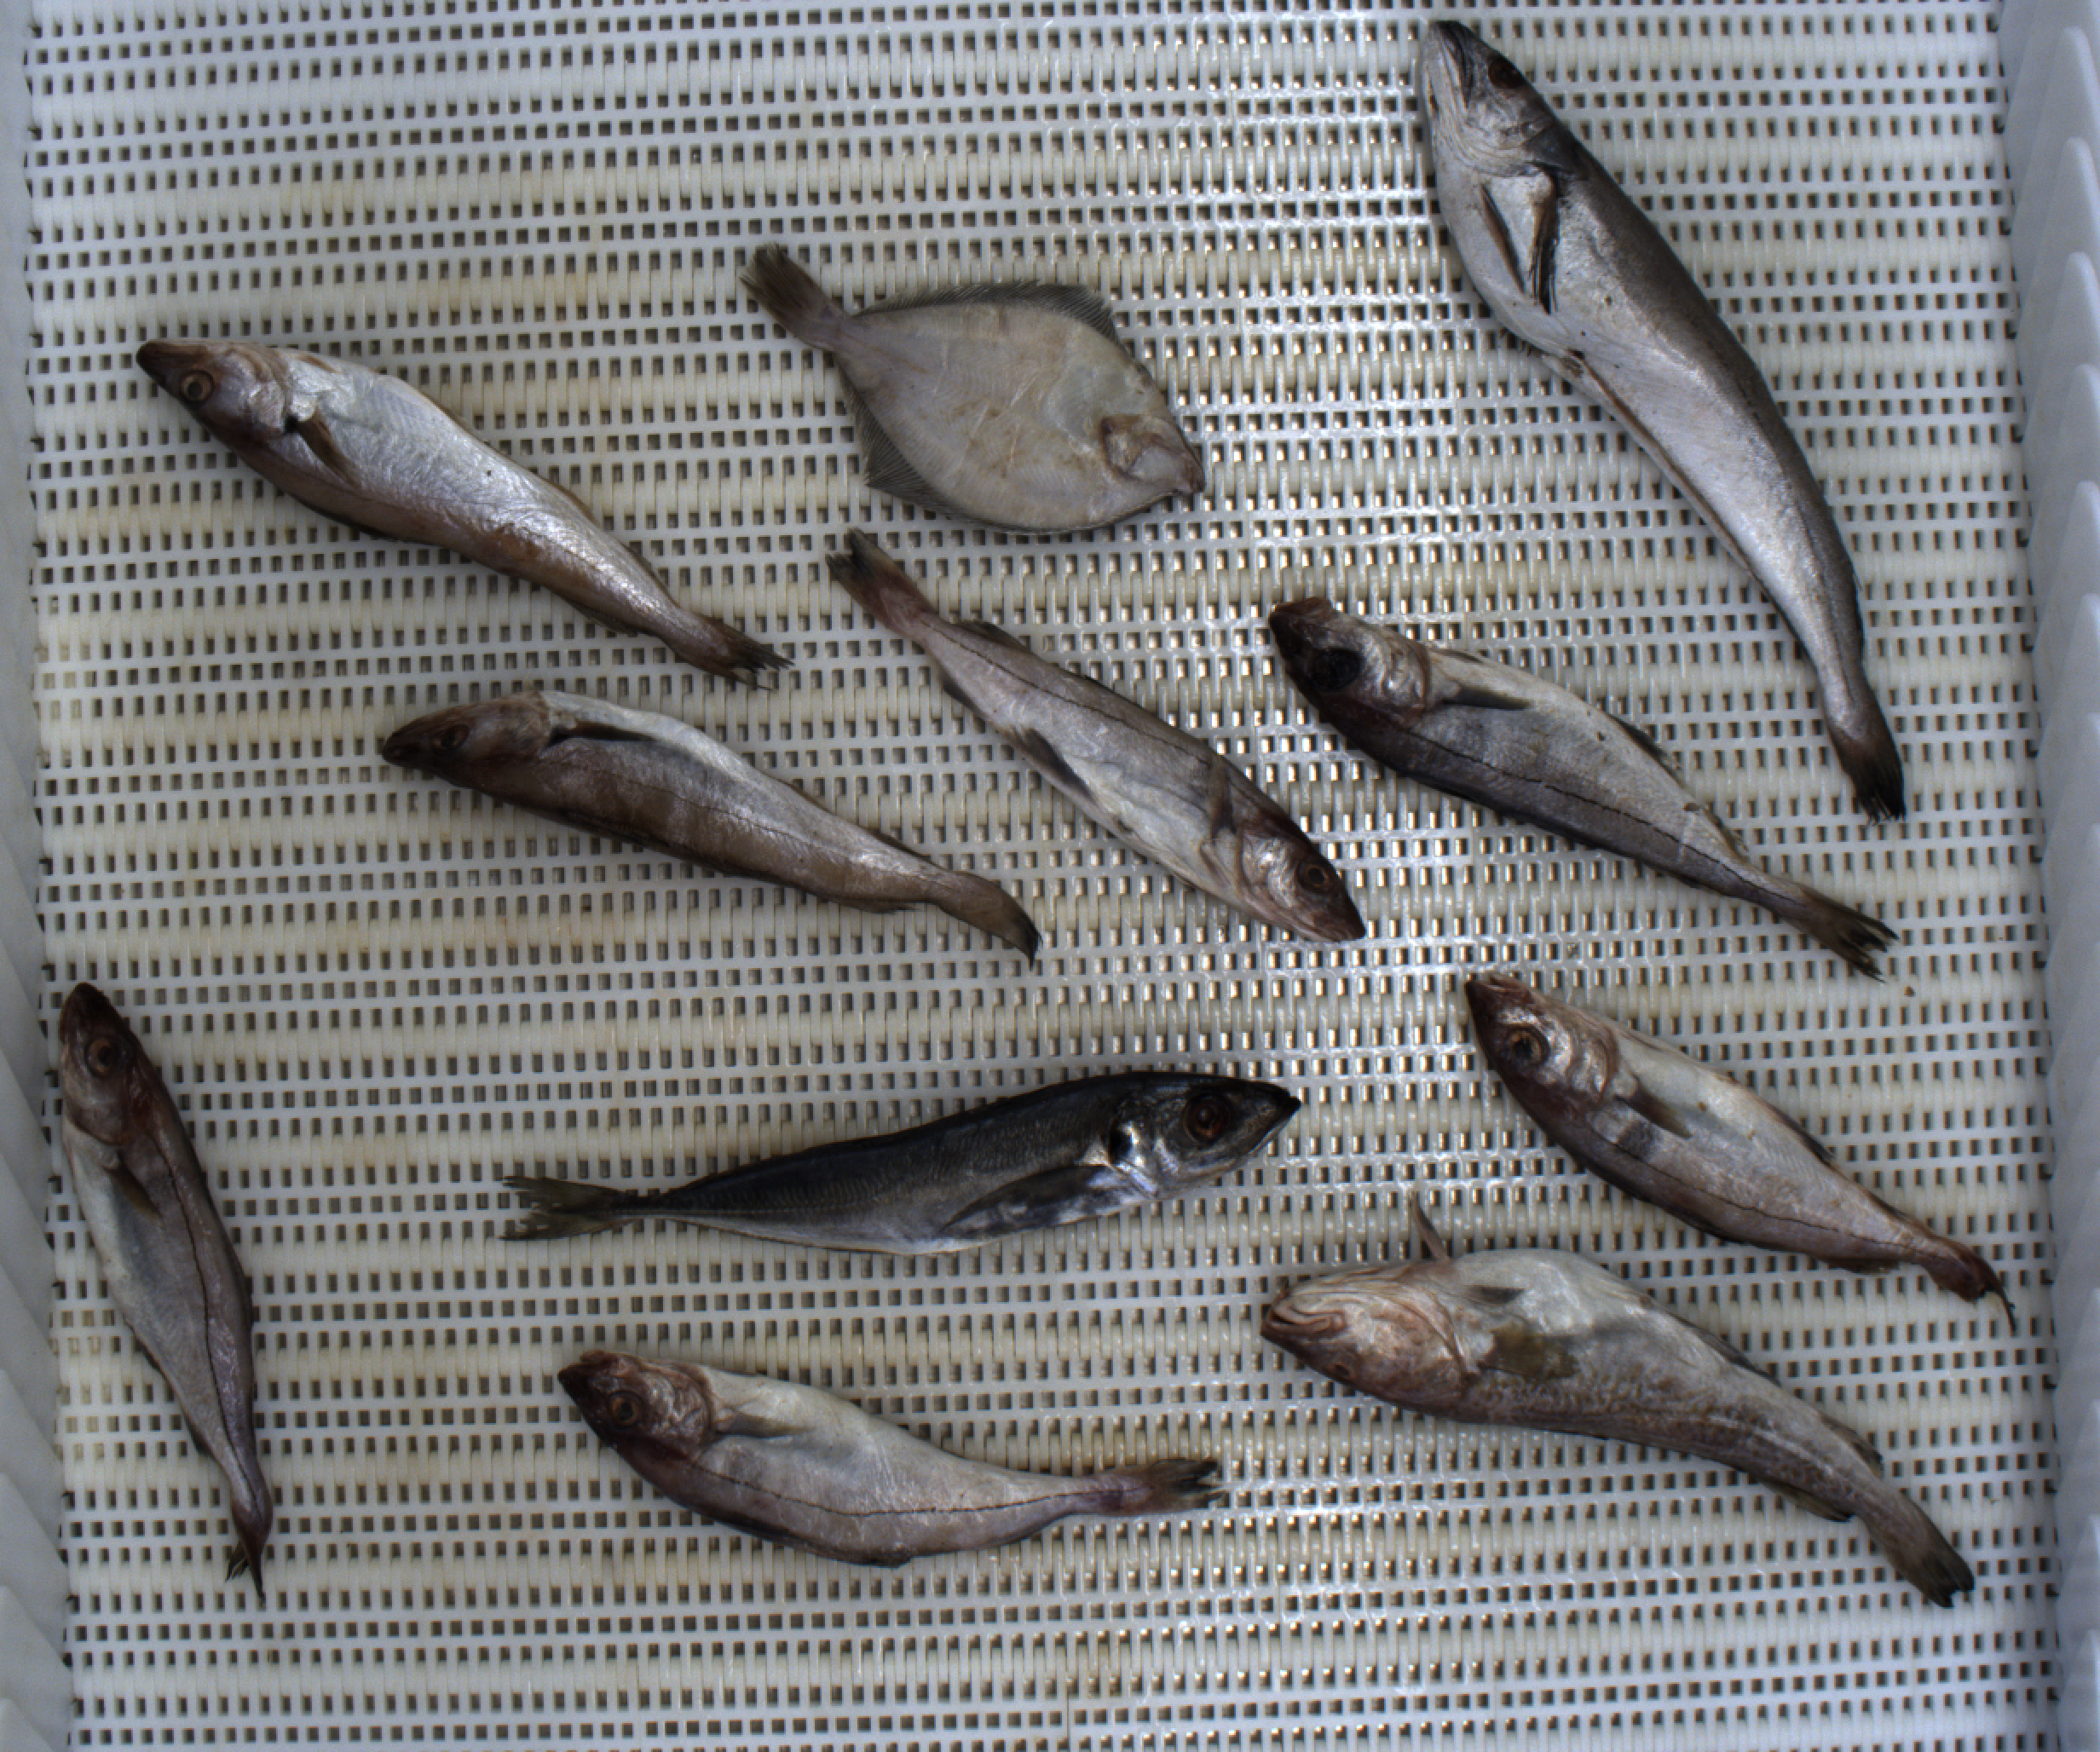
Total fish: 11
Cod: 1
Haddock: 5
Whiting: 2
Hake: 1
Horse mackerel: 1
Saithe: 0
Other: 1